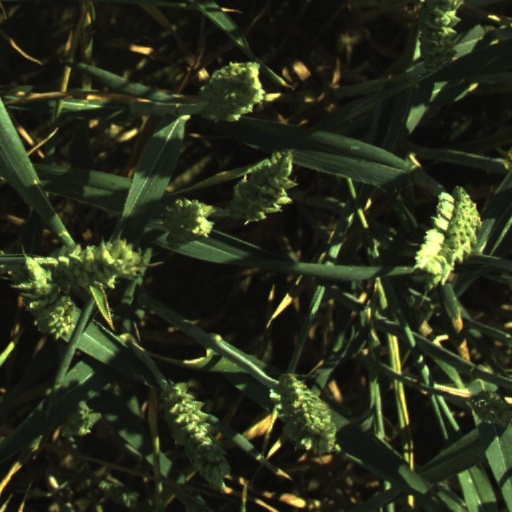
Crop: wheat